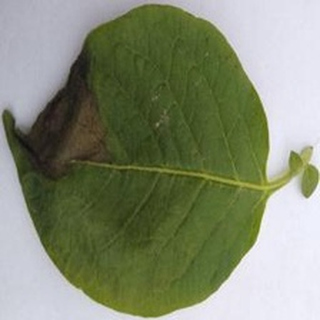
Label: potato_late_blight